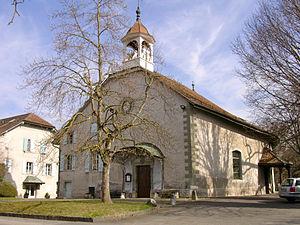
Le temple de Cartigny This is an image of a cultural property of regional significance in Switzerland with KGS number 2400